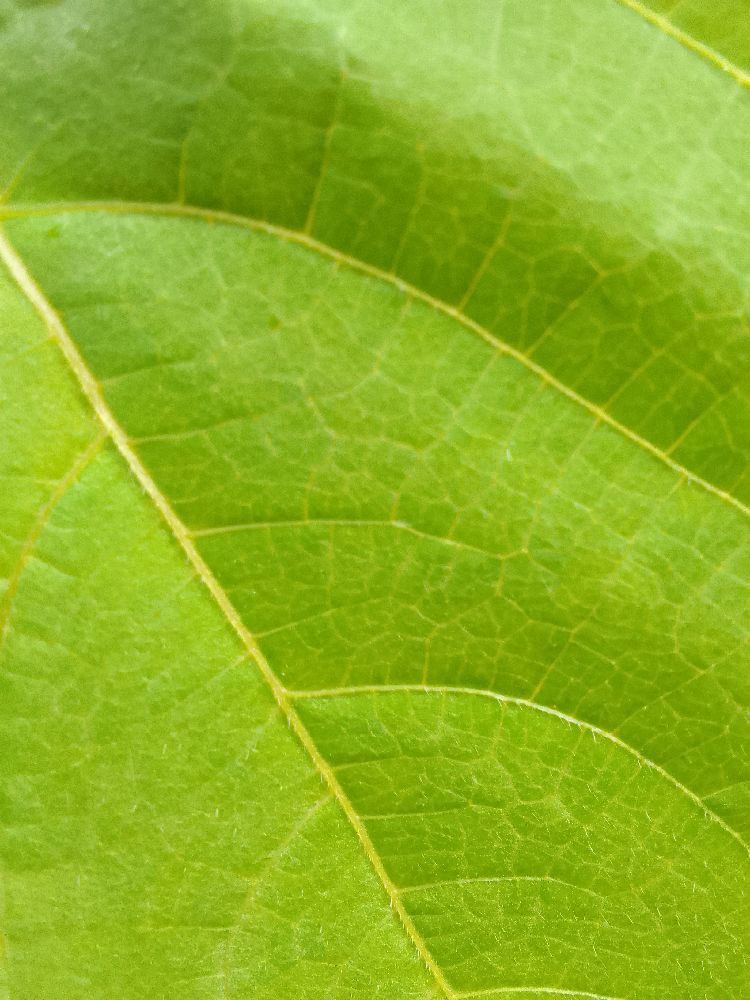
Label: healthy